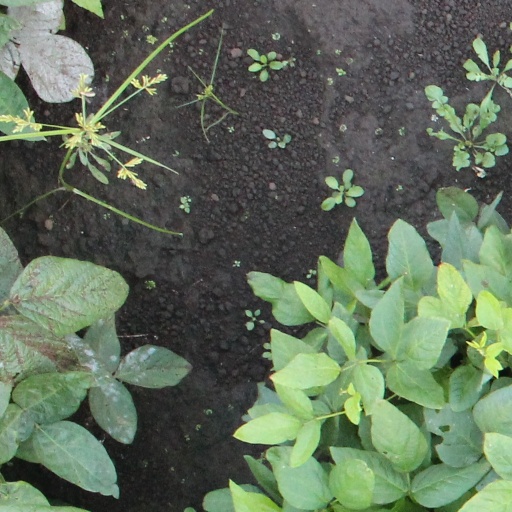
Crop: soybean